Saga of Erik the Red

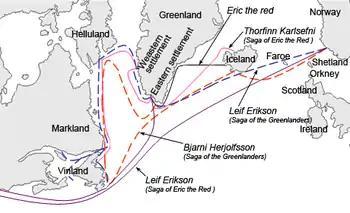
Graphical description of the different sailing routes to Greenland, Vinland (Newfoundland), Helluland (Baffin Island), and Markland (Labrador) travelled by different Viking characters in the Icelandic Sagas, primarily the "Saga of Erik the Red" and "Saga of the Greenlanders".

The Saga of Erik the Red, in, is an Icelandic saga on the Norse exploration of North America. The original saga is thought to have been written in the 13th century. It is preserved in somewhat different versions in two manuscripts: "Hauksbók" (14th century) and "Skálholtsbók" (15th century).